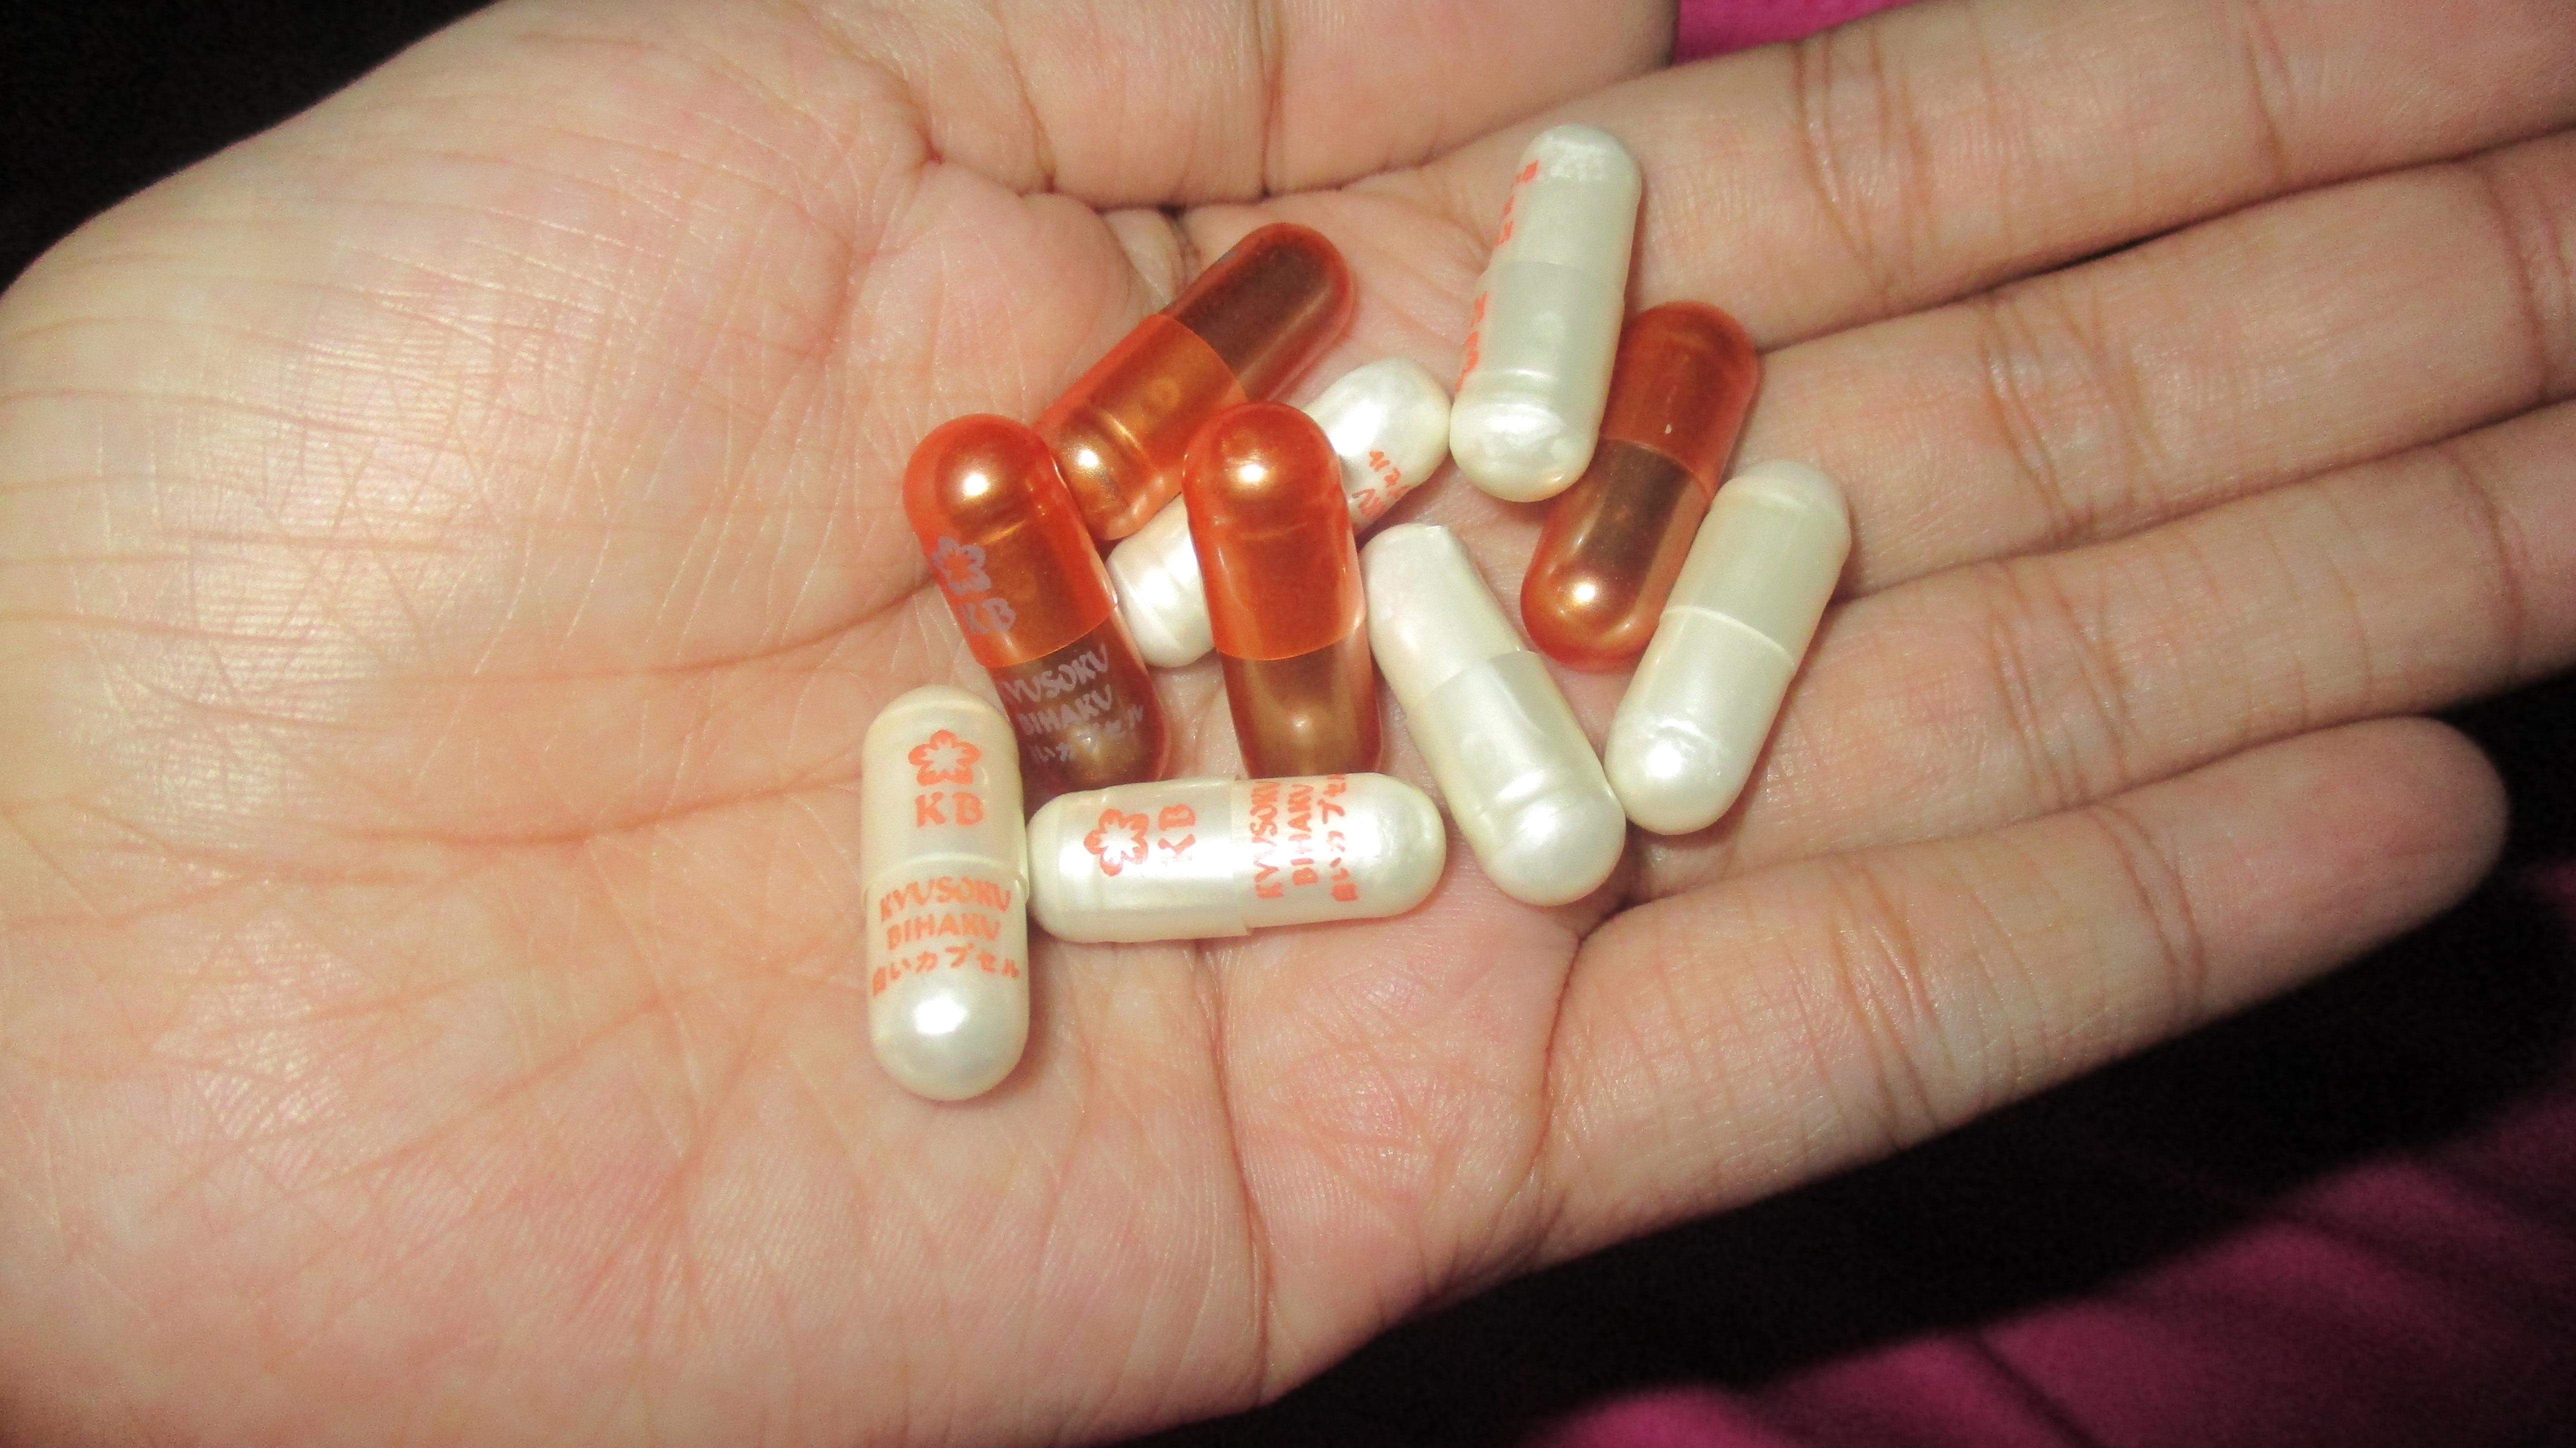
hand, finger, medicine, nail, manicure, pills, cosmetics, capsules